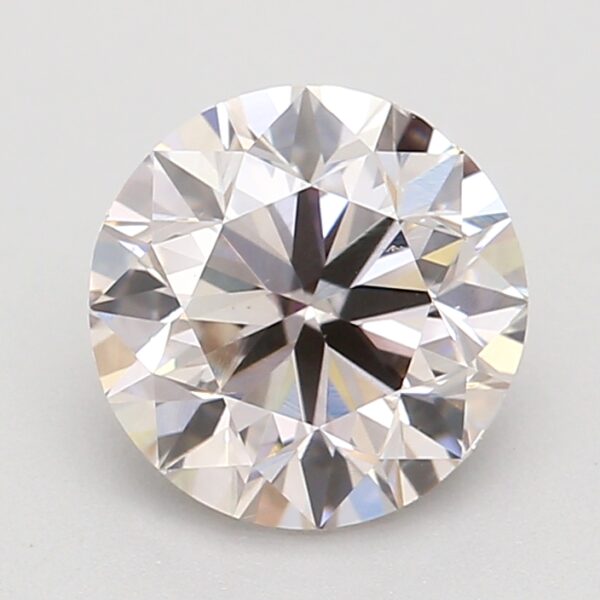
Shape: round
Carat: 1
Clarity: VS2
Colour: FANCY
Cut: VG
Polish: VG
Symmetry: VG
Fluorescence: N
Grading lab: GIA
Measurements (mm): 6.22 x 6.29 x 3.99